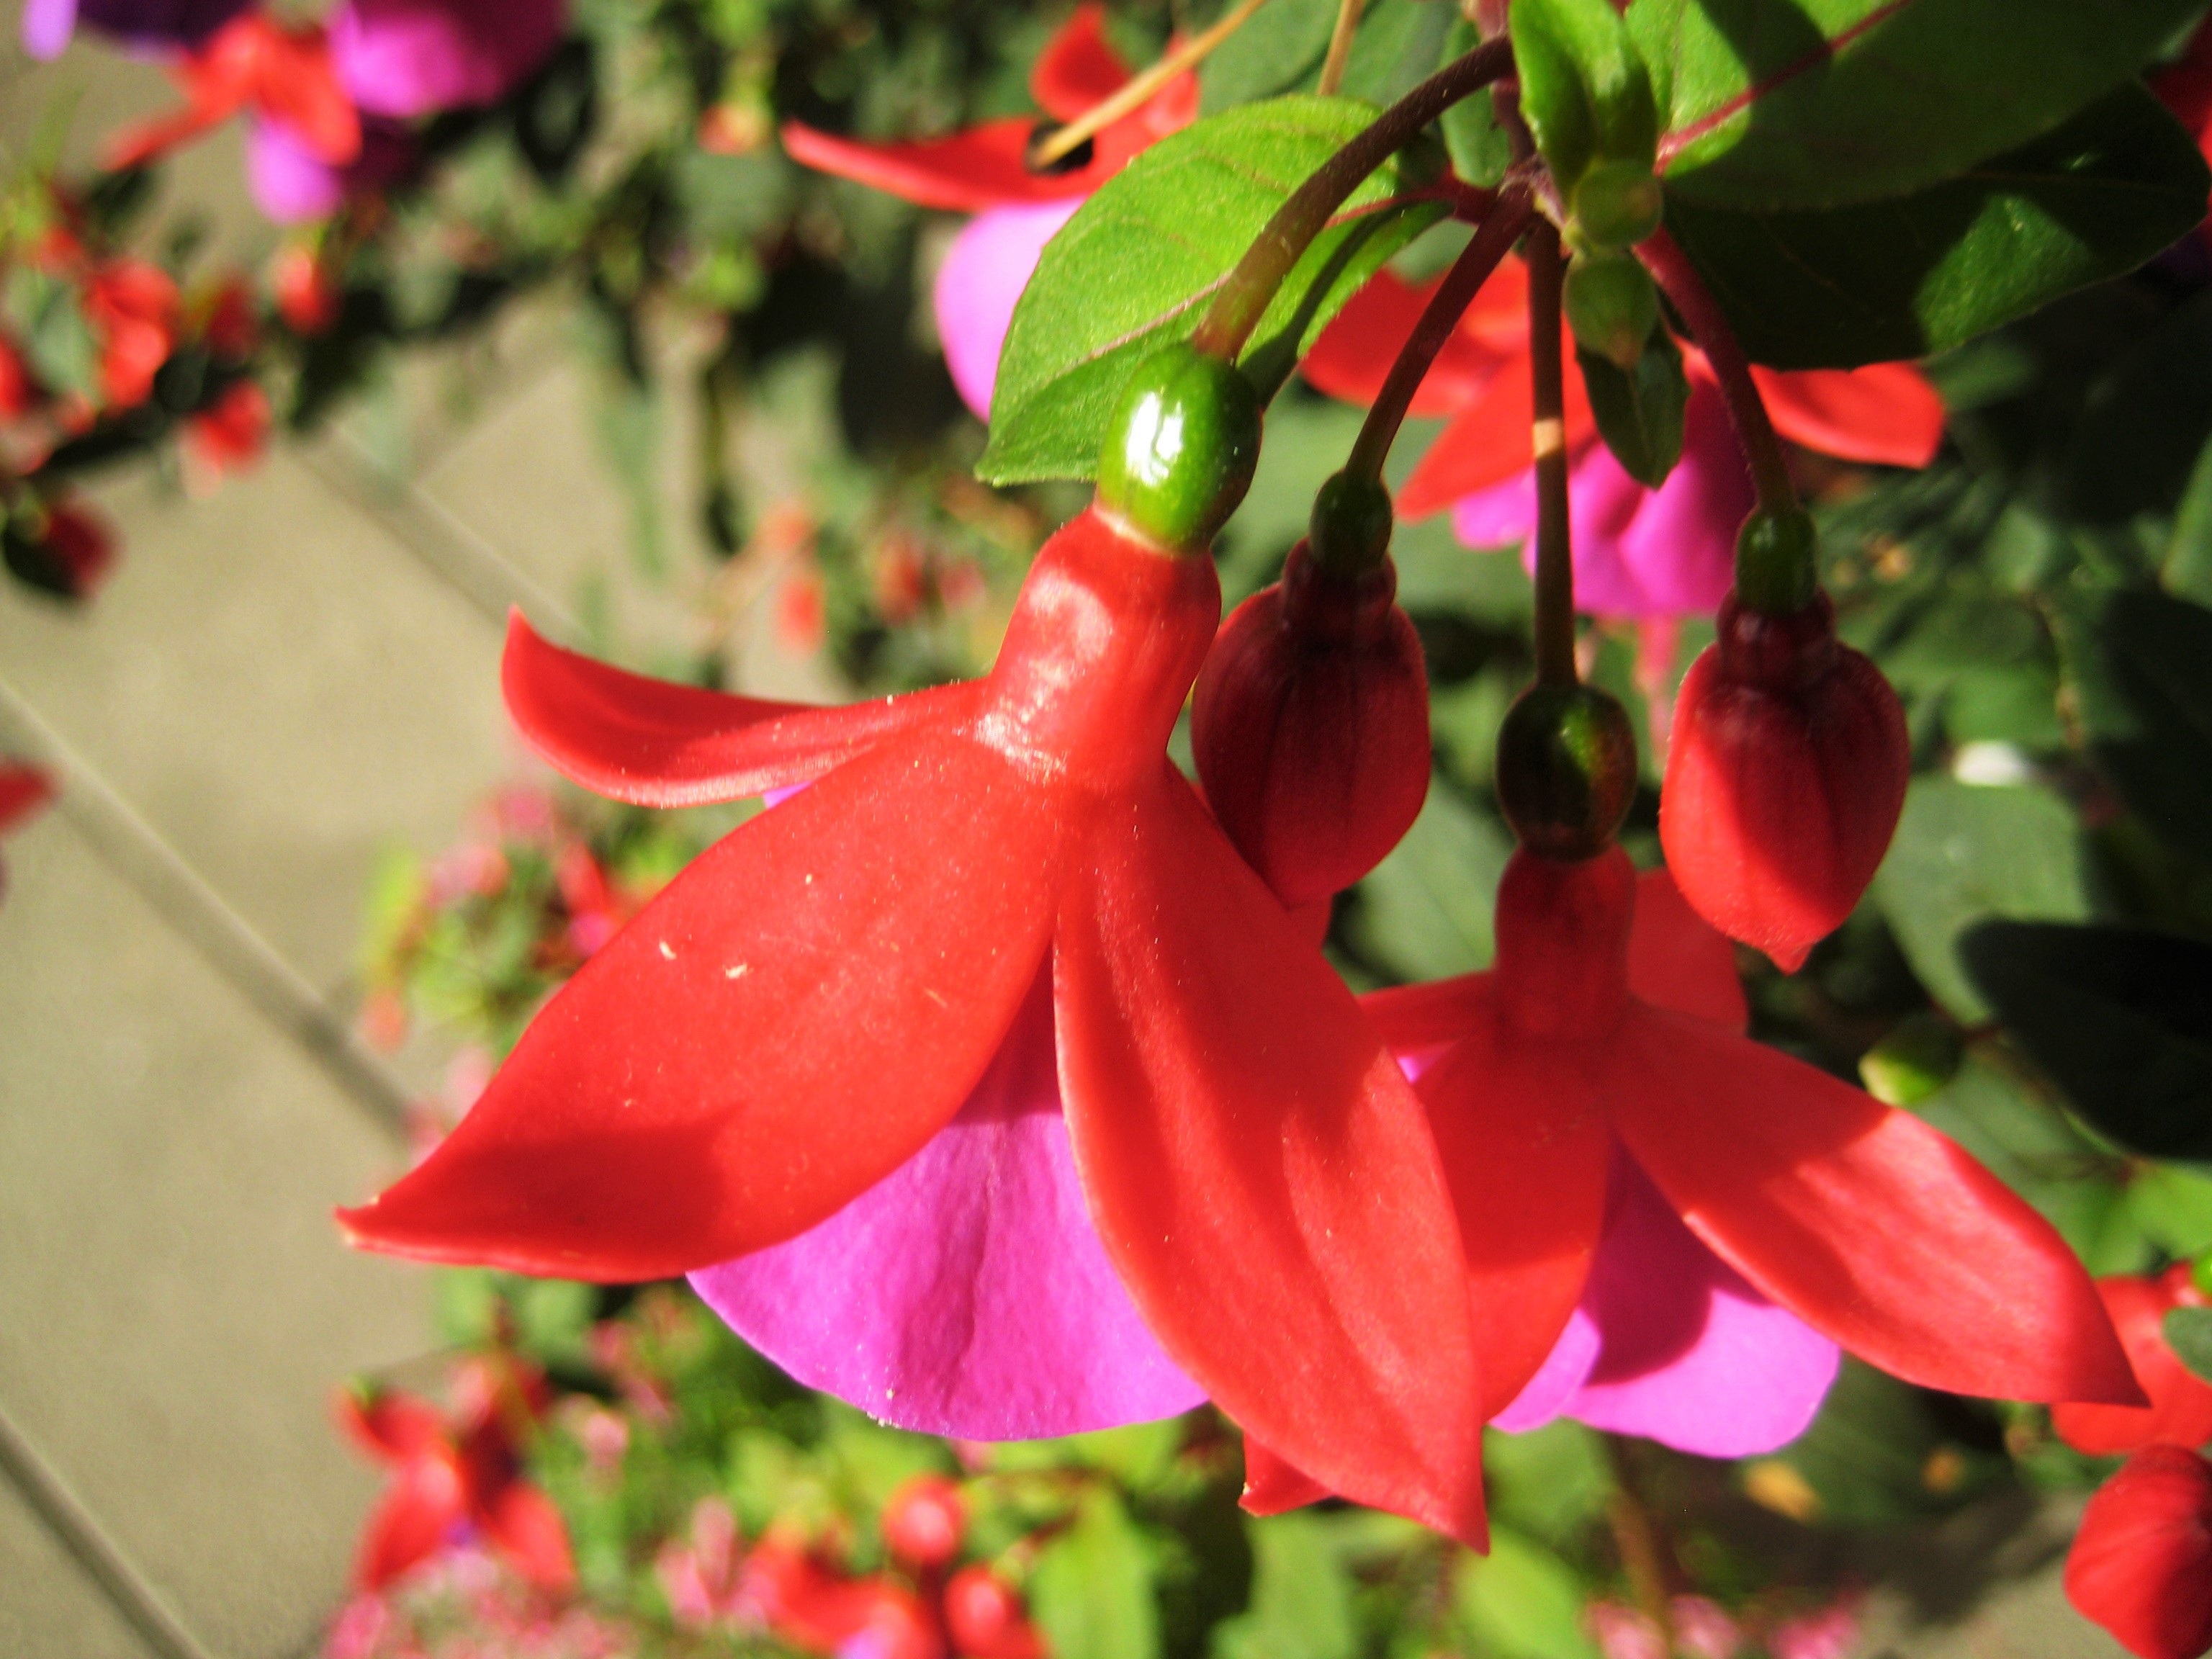
blossom, plant, leaf, flower, petal, summer, red, natural, botany, flora, shrub, fuchsia, denmark, have, macro photography, flowering plant, land plant